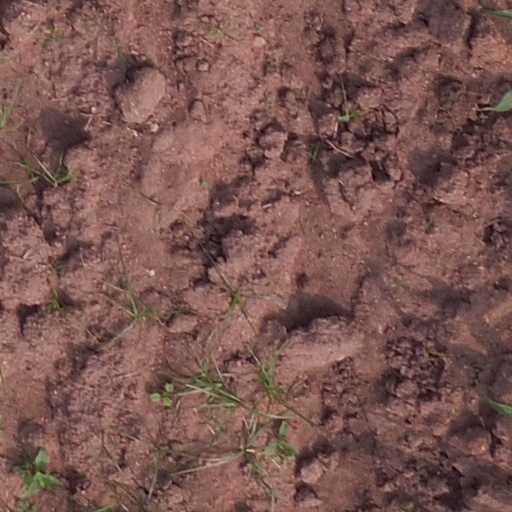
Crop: maize; corn